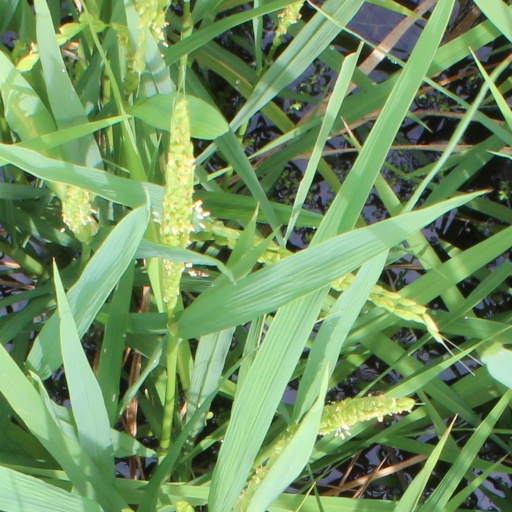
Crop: rice